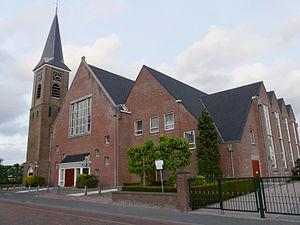
Staphorst est une commune et un village néerlandais, en province d'Overijssel.